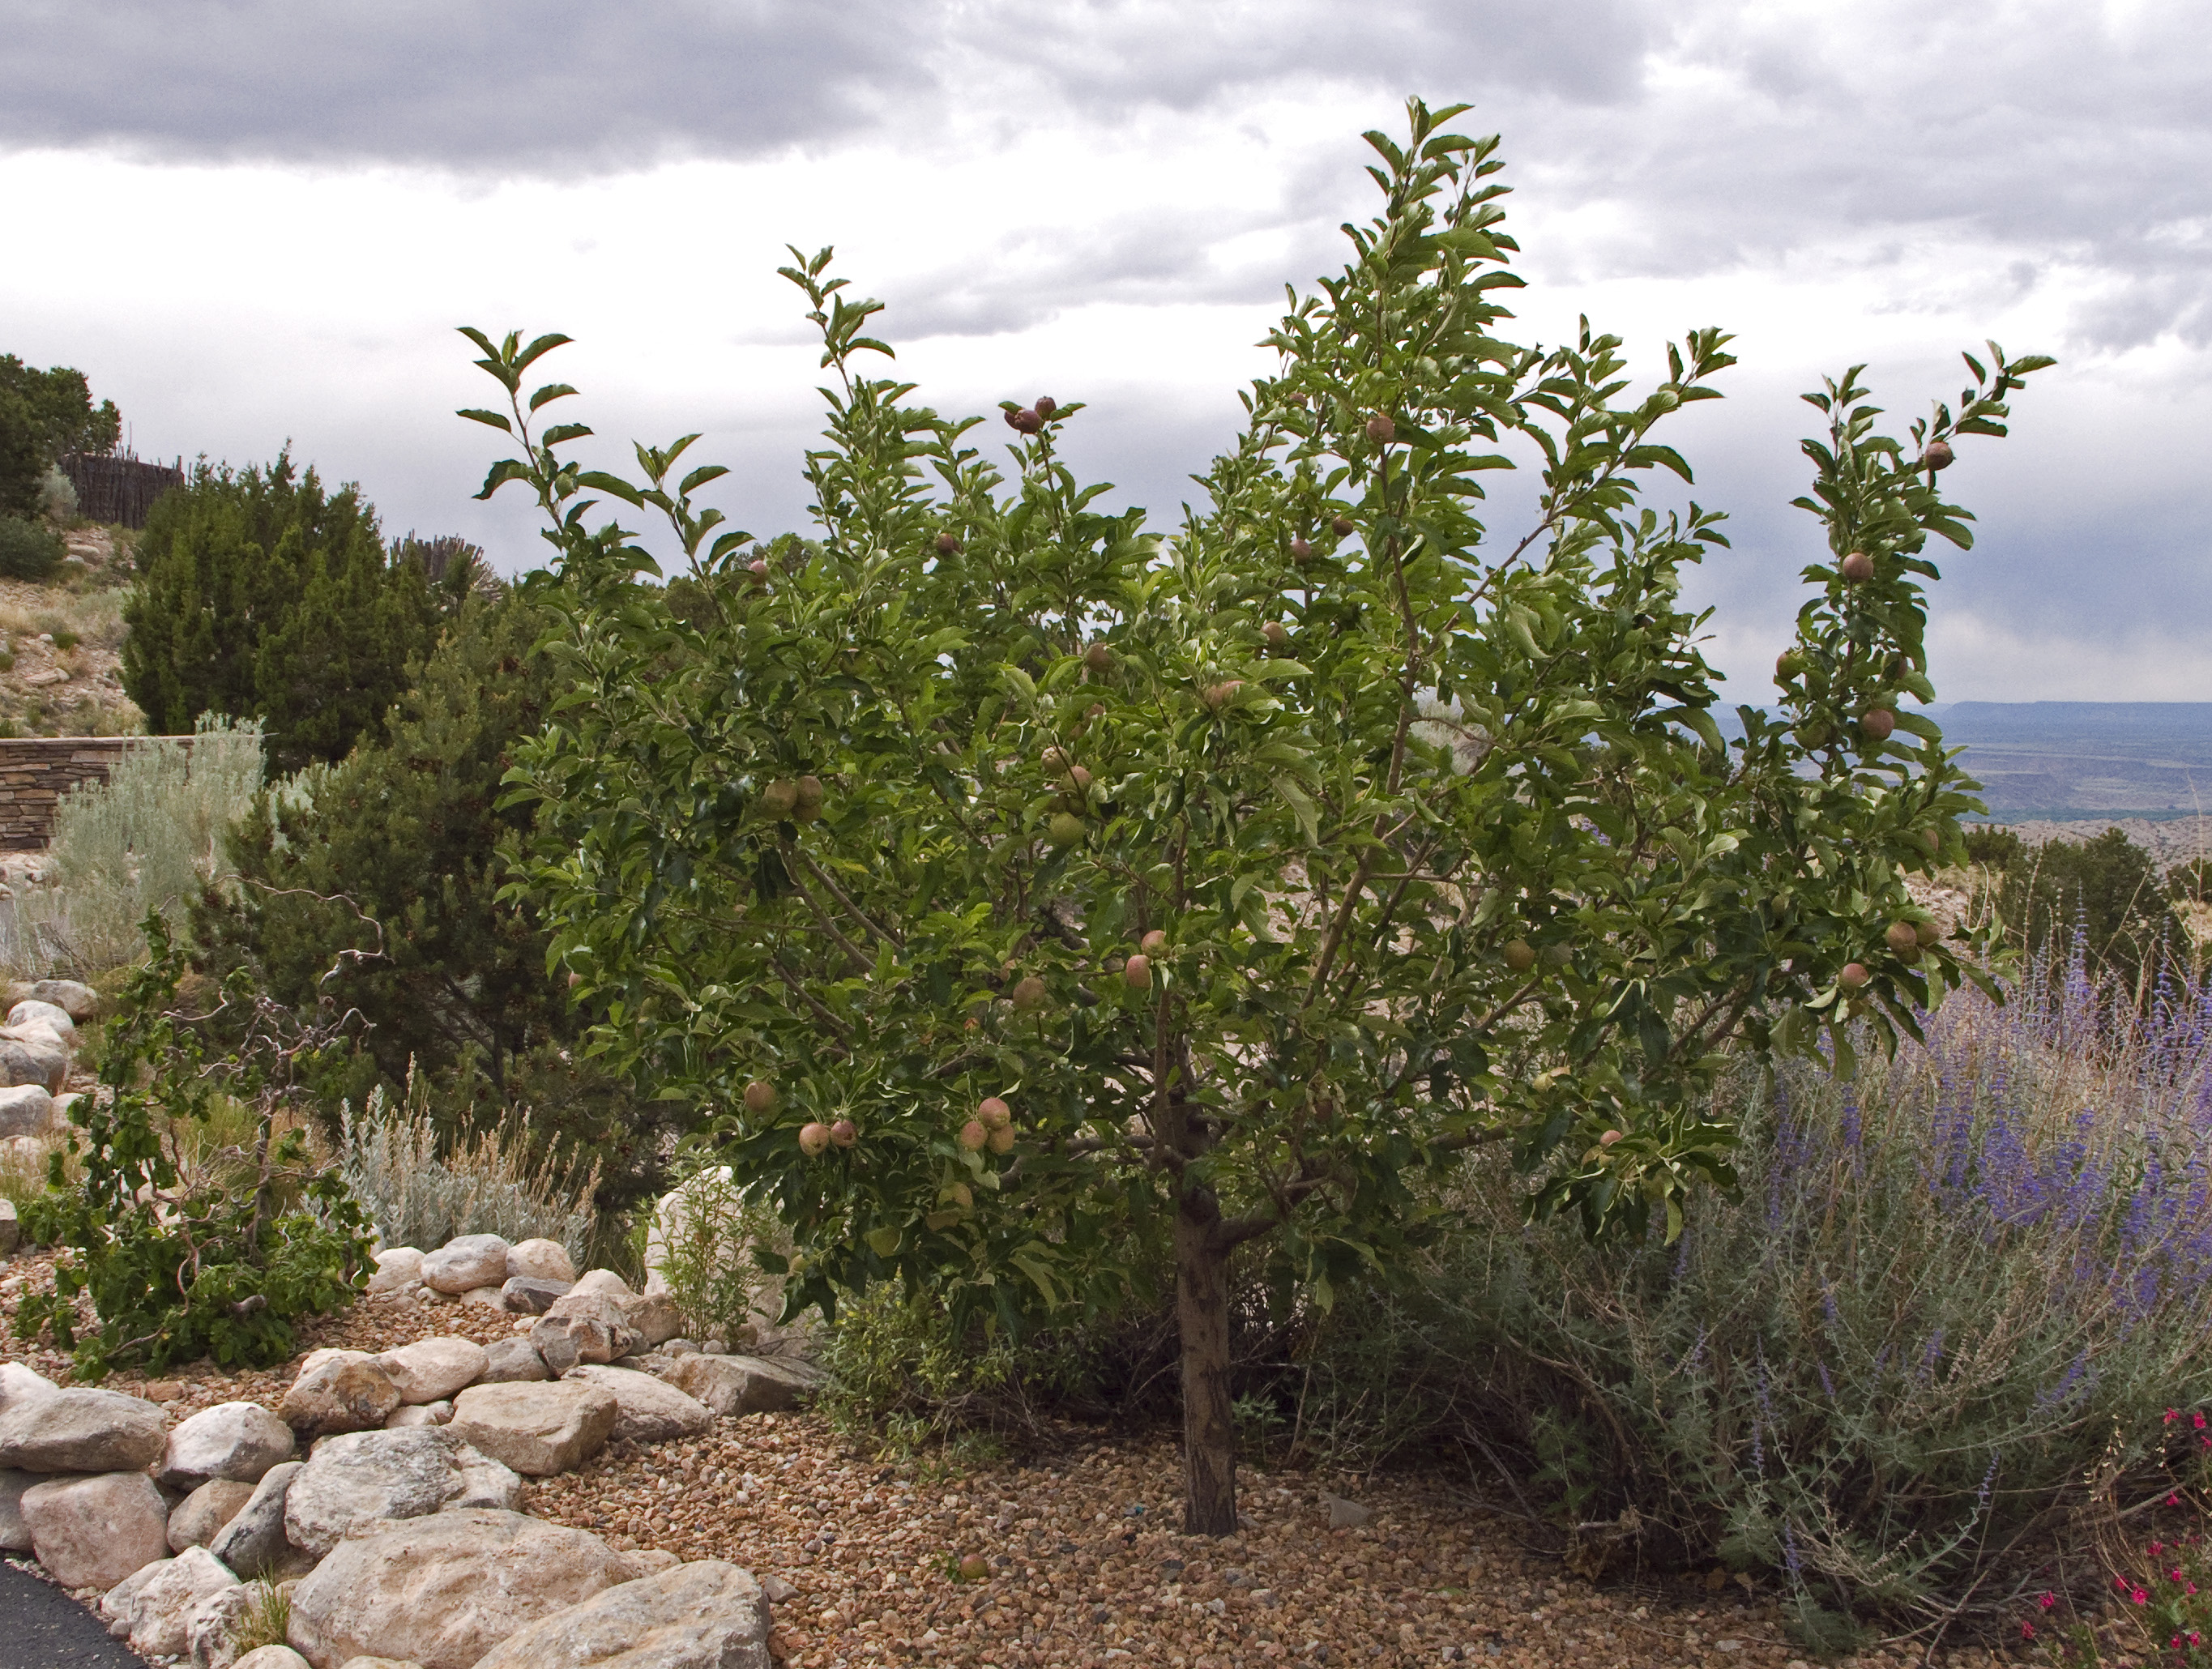
tree, plant, fruit, flower, food, produce, evergreen, botany, flora, shrub, ecosystem, flowering plant, woody plant, land plant